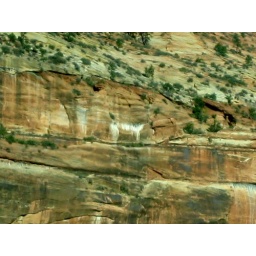
This white mark in the wall resembles a horse.